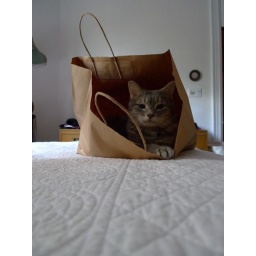
cat in a bag 2